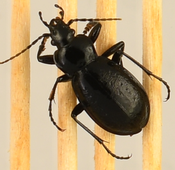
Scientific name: Carabus taedatus
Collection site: Niwot Ridge NEON (NIWO), plot NIWO_013